Operation South

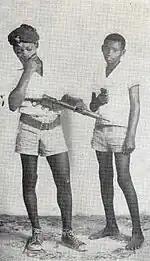
Simba rebel child soldiers.

To facilitate the planned amphibious landings as well as naval transportation, the government forces included the so-called "Force Navale" ("Naval Force") or "Force Navale Congolaise". This contingent initially consisted of six machine gun-armed Chris-Craft P boats and the armed trawler "Ermans" captained by Iain Peddle, manned by mercenaries. Several civilian ships were also provided by the Belgian navigation company operating on Lake Tanganyika, including the steamer "Urundi", the tug "Ulindi", and the barges "Uvira" as well as "Crabbe". These ships carried soldiers and vehicles to allow the planned landing force to quickly expand its beachhead. However, the CIA deemed these naval assets to be too few as well as lackluster in quality to perform a naval blockade in the upcoming operation. The agency thus ordered Thomas G. Clines, Deputy Director of Plans Special Operations Division maritime branch, to create a new covert navy on Lake Tanganyika. Clines acquired several Swift Boats manned by CIA-employed Cubans; these Cubans belonged to the "Movimiento Recuperación Revolucionaria" (MRR), a CIA-organized anti-Castro maritime rebel group. Locally, CIA agent Jordy McKay and later Navy SEAL James M. Hawes oversaw the creation of the covert navy, and personally led the local naval operations. In addition, the pro-government force was supported by eight to twelve T-28 and two to four Douglas A-26 Invader military aircraft, one Bell 47 helicopter, and a Douglas DC-3, crewed by "Makasi" pilots. The Cuban CIA agents were strongly motivated by their hatred for their Communist compatriots; upon realizing that Guevara was one of the enemy commanders, they wanted to kill him at all costs. Some Belgian officers and pilots involved in Operation South were also connected to or even employed by the CIA.